Jamie Cripps

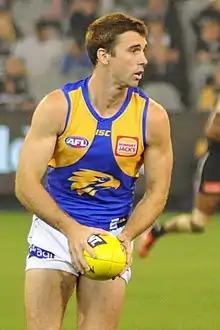
Cripps playing for West Coast in April 2018

Jamie Owen Cripps (born 23 April 1992) is an Australian rules footballer who plays for the West Coast Eagles in the Australian Football League (AFL). Cripps is a cousin of two other AFL players, Patrick Cripps (Carlton) and Chris Mainwaring (West Coast).